Jerome Bettis

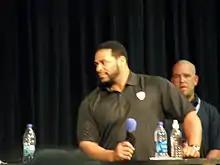
Bettis speaking at a sports convention.

The Rams gave Bettis the option of which team he wanted to be traded to, and he chose the Steelers over their AFC Central rival Houston Oilers (who would draft Eddie George that year instead) due to the Steelers' more storied history.